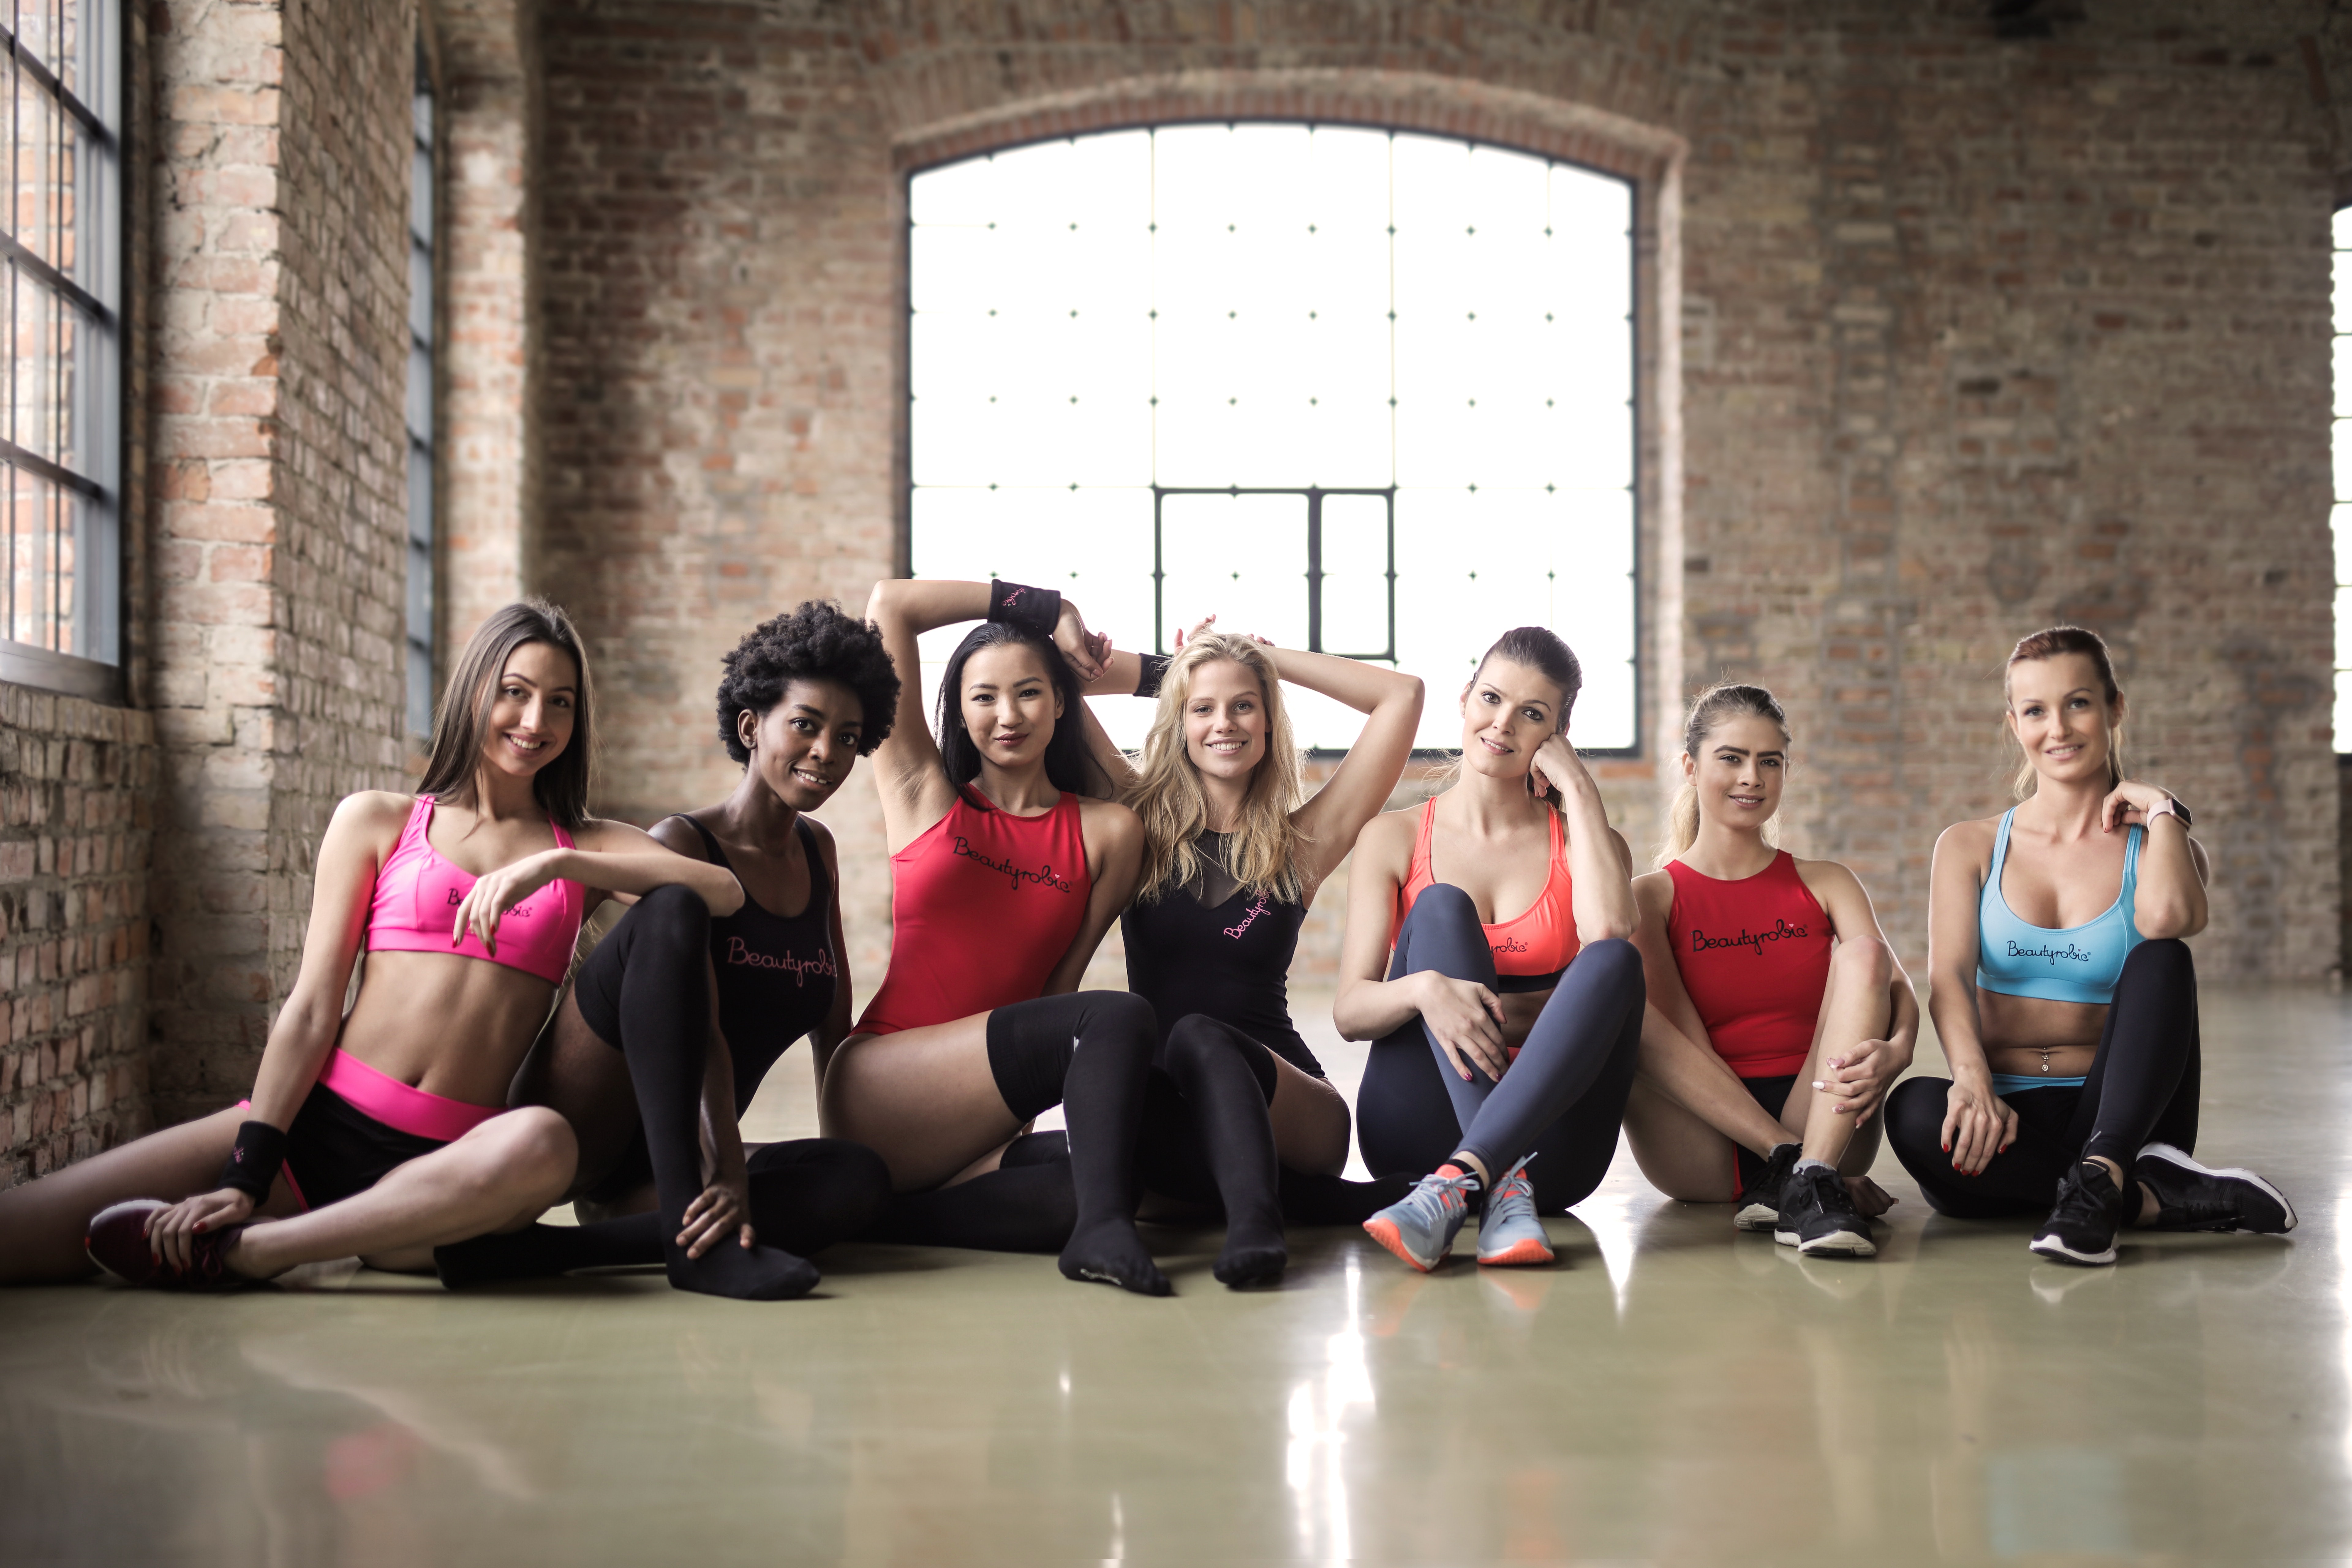
social group, dance, choreography, girl, physical fitness, performing arts, fun, physical exercise